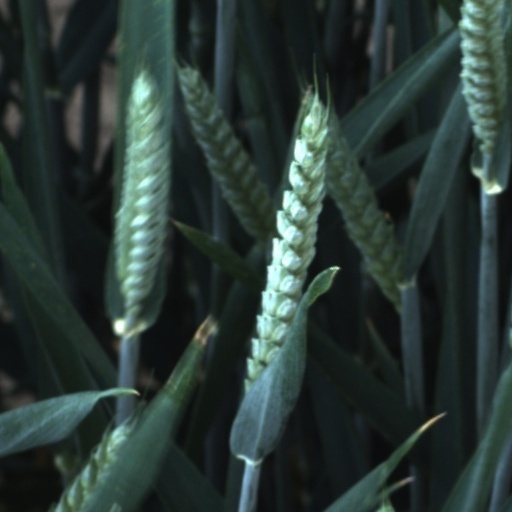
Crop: wheat